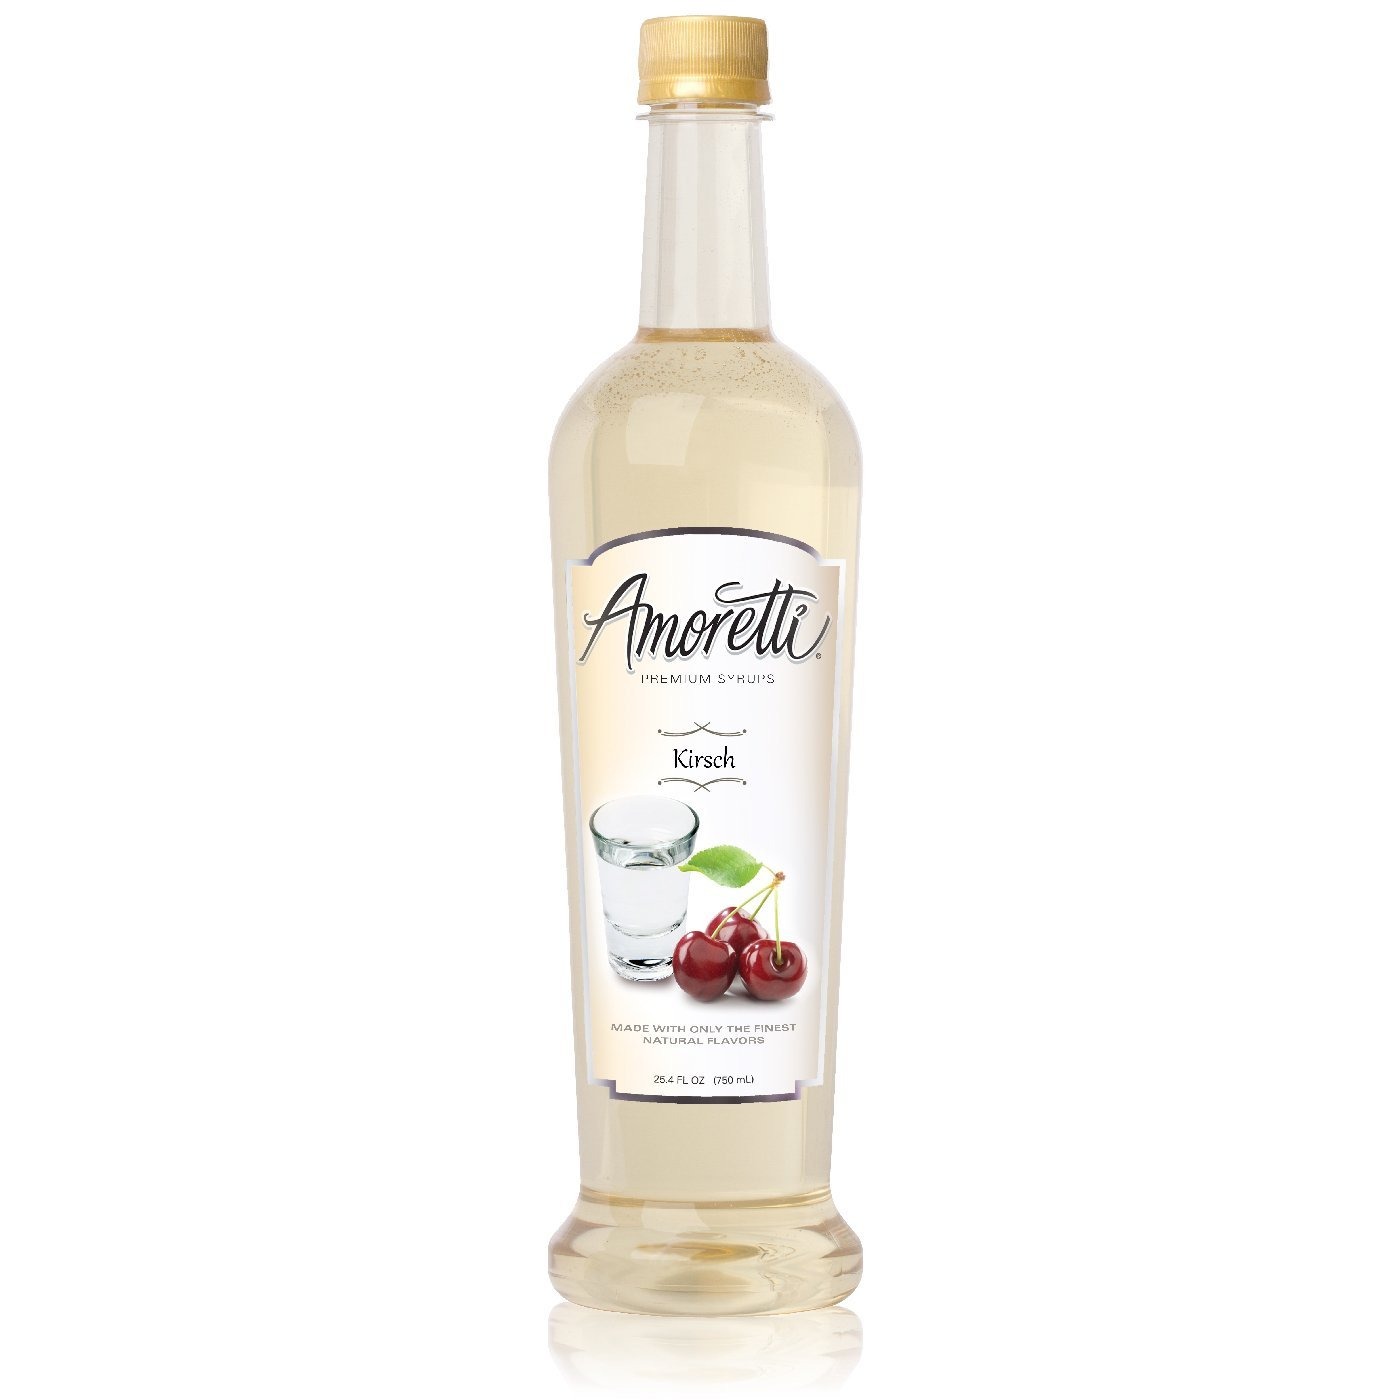
Item Name: Amoretti Premium Kirsch Syrup (750mL)
Bullet Point 1: Made with natural flavor
Bullet Point 2: Only 35 calories per serving & 62 servings per bottle
Bullet Point 3: Free pump included
Bullet Point 4: Delicious syrup for latte, tea, coffee, smoothies, italian soda and desserts
Bullet Point 5: Proudly made in Southern California
Value: 1.0
Unit: Count

Price: 32.46